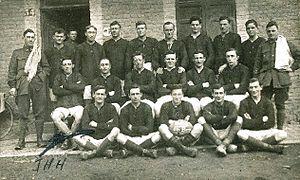
Equipe australienne à Villers-Bretonneux faite de soldats australiens pendant la Première guerre mondiale
Le football australien est un sport encore peu pratiqué en France et qui est joué par environ 250 joueurs licenciés en 2015.Il a été introduit en France lors de la Première Guerre mondiale par les Australiens. Classé sans suite en France après le départ des militaires australiens le football australien disparaît de l'Hexagone pendant près de 70 ans. La discipline réapparaît brièvement à la fin du XXᵉ siècle avec la création d'un premier club en France en 1998, les Tasmania Montivilliers. Il faut attendre le milieu des années 2000 pour assister à un réel développement de la discipline en France avec la naissance du Comité national de football australien soutenu par l’Union nationale sportive Léo-Lagrange. Le Comité national de football australien a la charge d'organiser et de développer le football australien en France. Il gère également l'équipe de France masculin et féminin. La toute première compétition française qui voit le jour le 28 juin 2008 à Paris, dans le Bois de Vincennes est la Coupe de France. La première édition réussit à réunir quatre équipes: les Paris Cockerels, les Strasbourg Kangourous les Bordeaux Bombers et les Montpellier Fire Sharks.